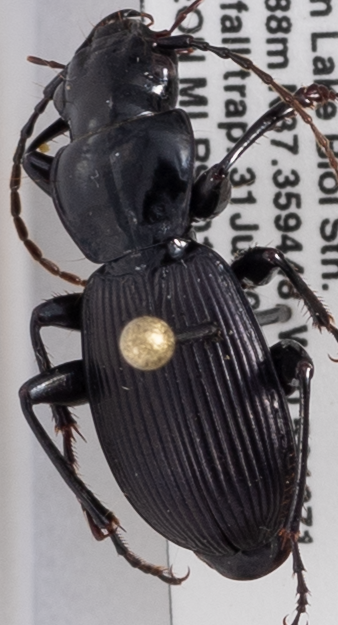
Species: Pterostichus moestus
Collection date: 2018-07-31
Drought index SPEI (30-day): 0.41
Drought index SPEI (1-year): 0.428
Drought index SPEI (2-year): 0.476